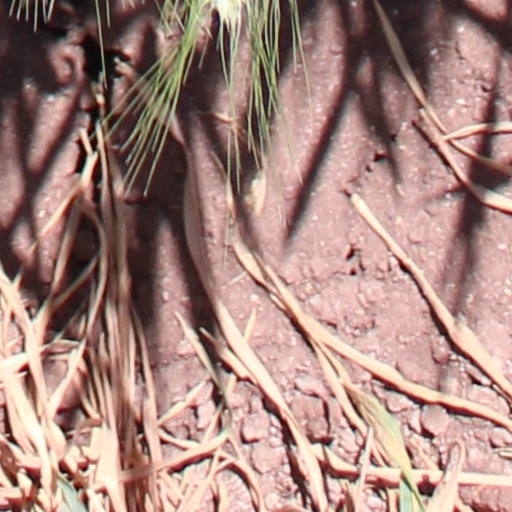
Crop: wheat